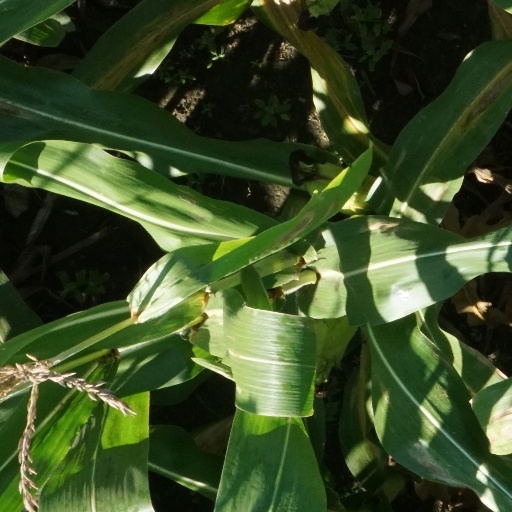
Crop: maize; corn